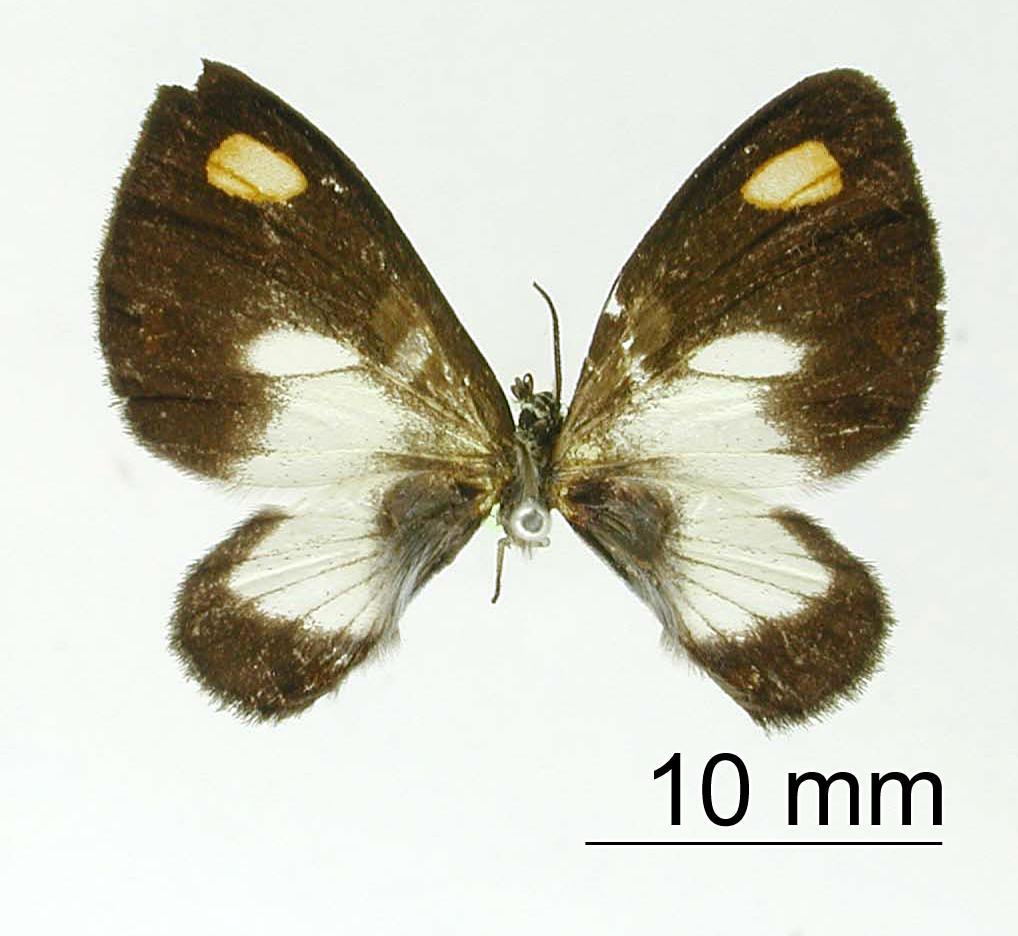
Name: Erateina disjecta
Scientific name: Erateina disjecta Dognin, 1908
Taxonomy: Animalia, Arthropoda, Insecta, Lepidoptera, Geometridae, Ennominae
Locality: Cajon, Peru, Peru